Perennial rice

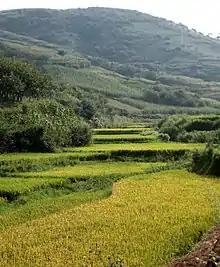
Level, bunded rice paddies in a Yunnan Province valley.

38 million ha (26%) of rice lands are terraced but unirrigated. This cropping system produces about 17% of world rice.